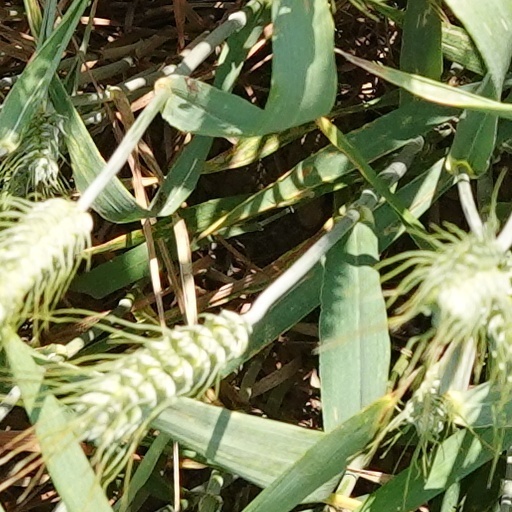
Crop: wheat